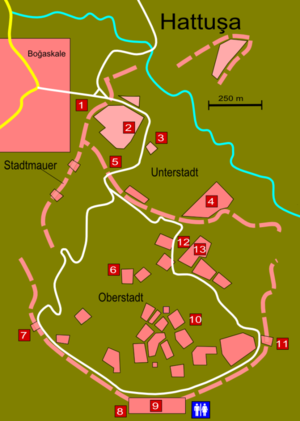
Hattusa, aujourd'hui située à proximité du village de Boğazkale, est un site archéologique situé dans la province de Çorum, en Turquie. Il fait l'objet d'un classement au patrimoine mondial de l'Unesco depuis 1986.